Chu Sang-mi

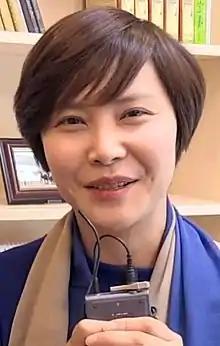
Chu in May 2015

Chu Sang-mi (born 9 May 1972) is a South Korean actress. She was born in Seoul, South Korea, to the popular stage actor Chu Song-woong. Along with Lee Byung-hun and Choi Ji-woo, Chu co-starred in the film "Everybody Has Secrets", taking the role as the eldest sister of the trio.